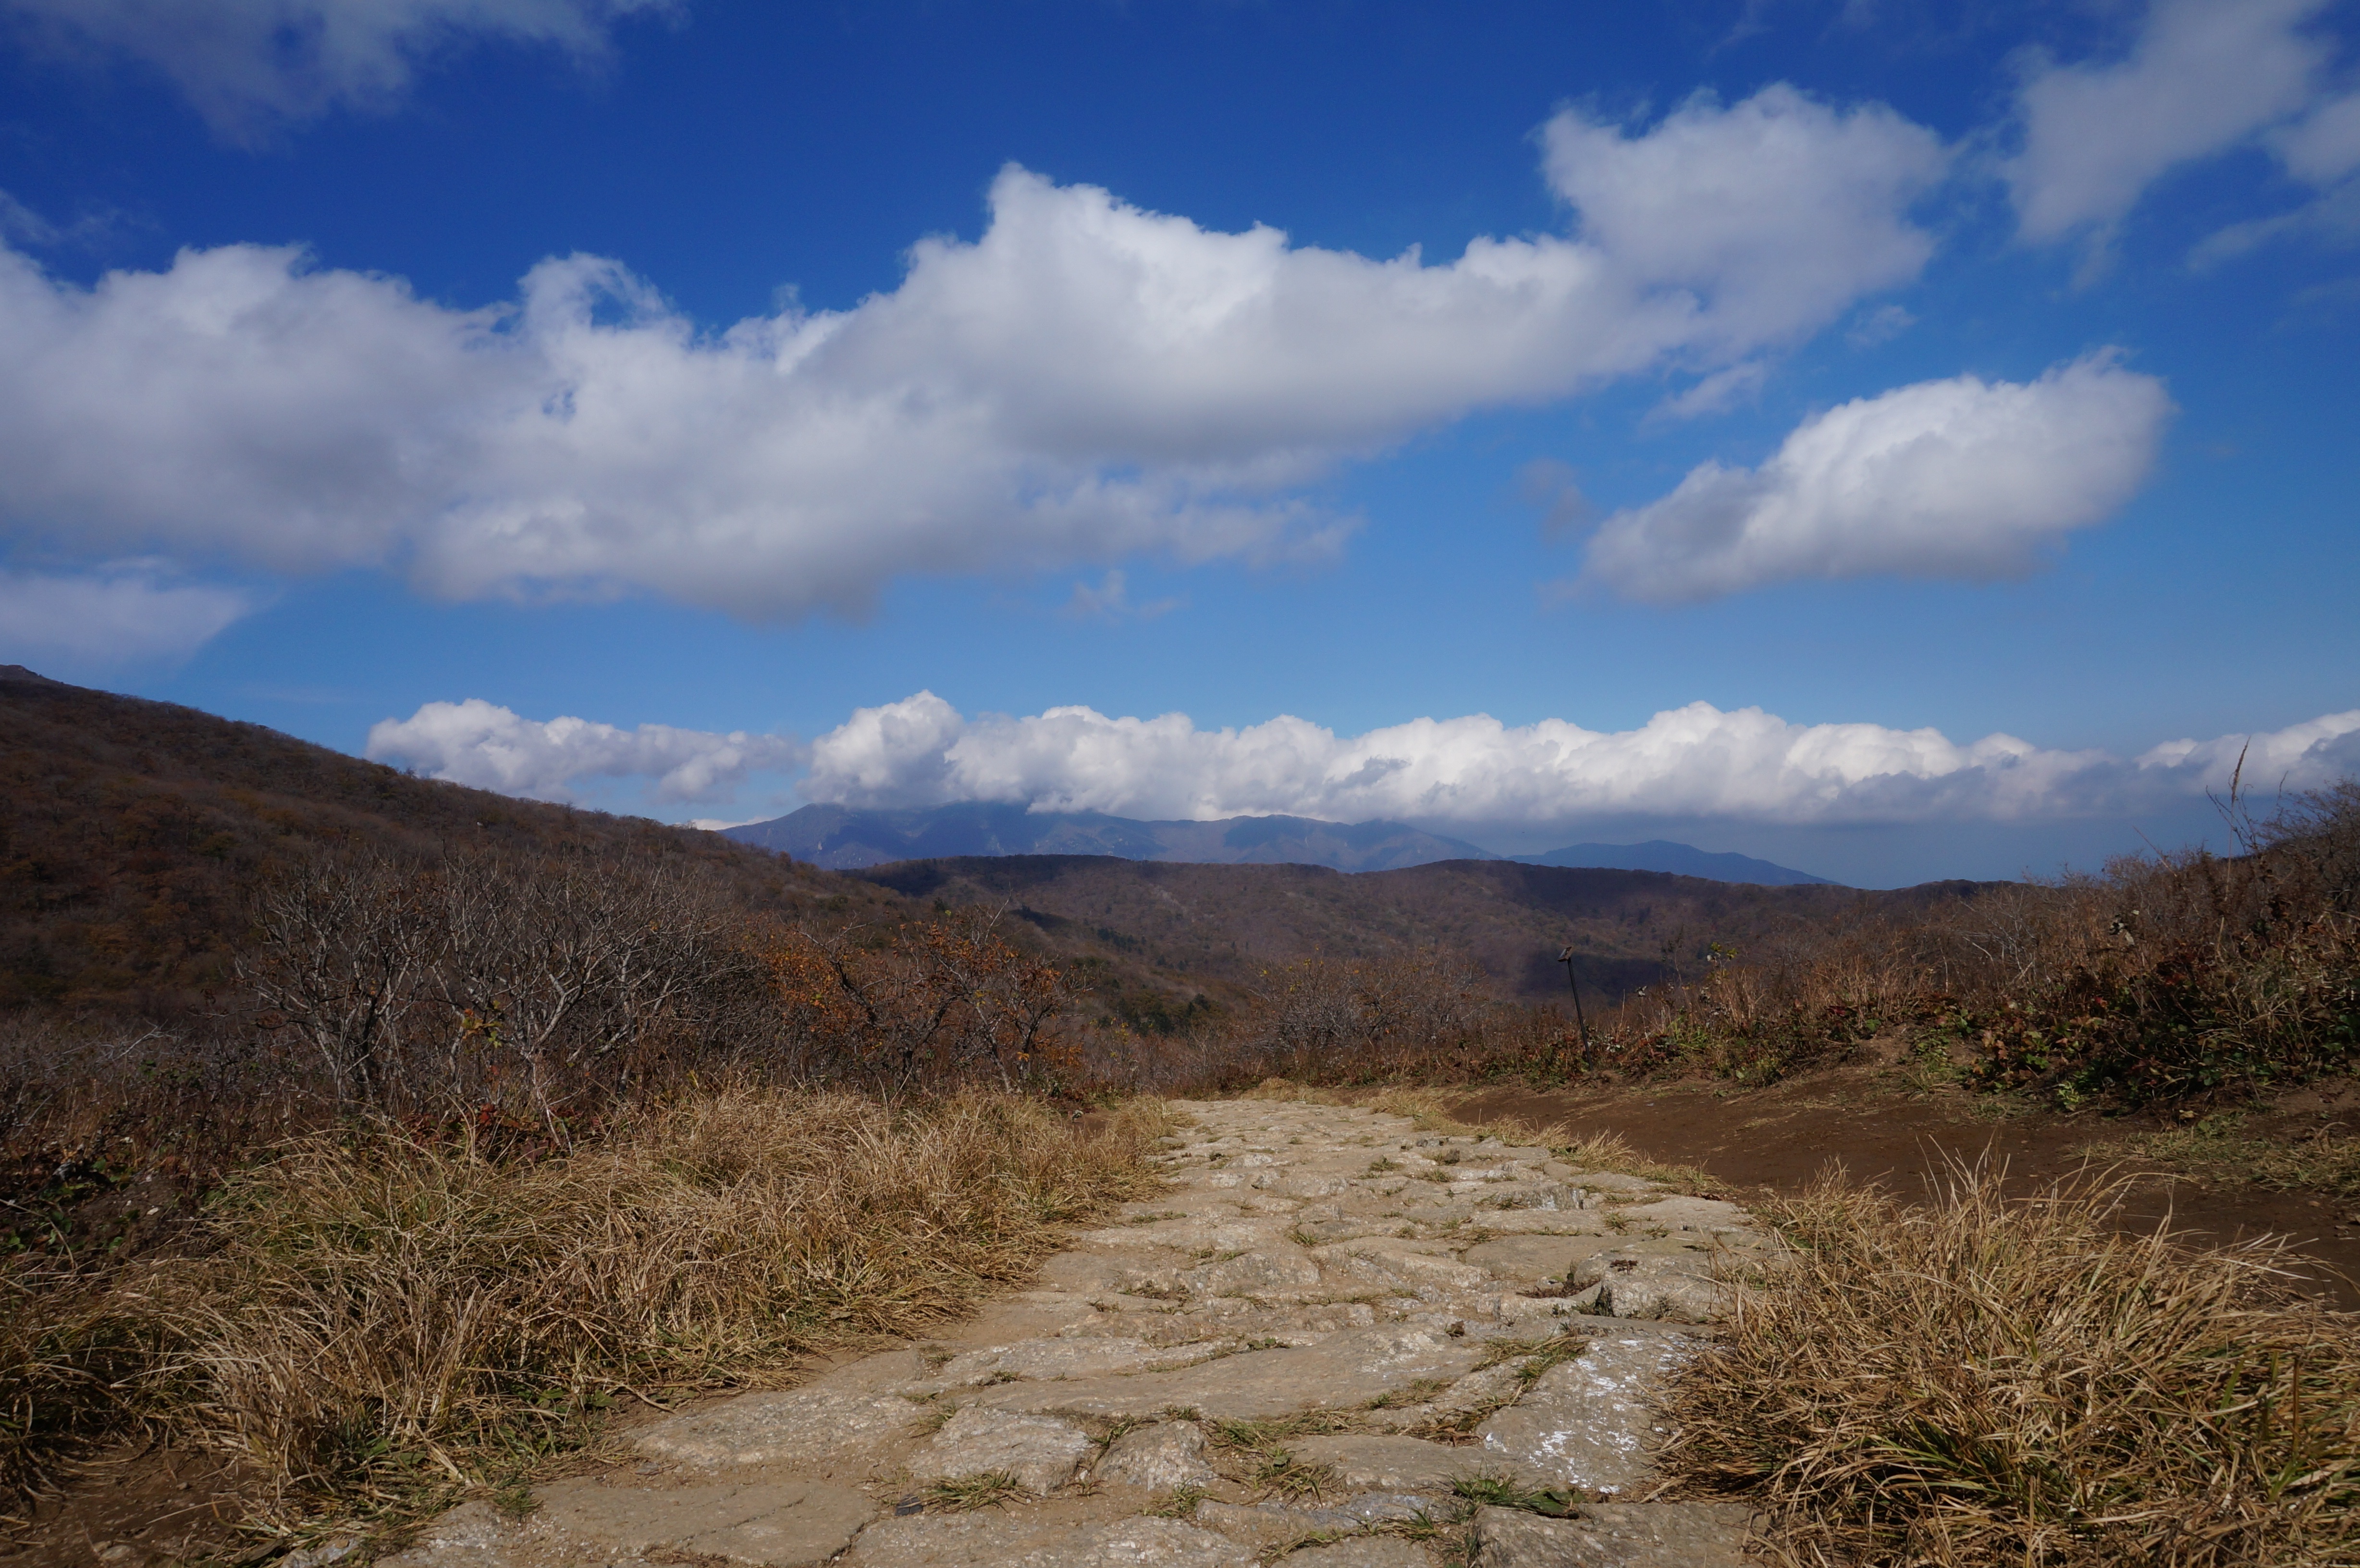
landscape, tree, nature, path, grass, wilderness, mountain, cloud, sky, wood, sunshine, road, hill, valley, mountain range, travel, dirt road, highland, national park, ridge, plain, blue sky, cool image, grassland, plateau, escarpment, fell, cool photo, rural area, meteorological phenomenon, mountainous landforms, ecoregion, shrubland, plant community